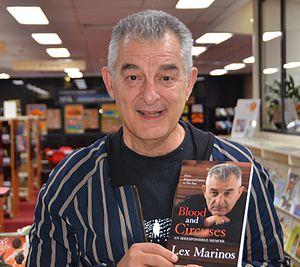
Alexander Francis Marinos, dit Lex Marinos, est un réalisateur et acteur australien.